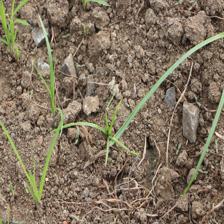
Label: Grass